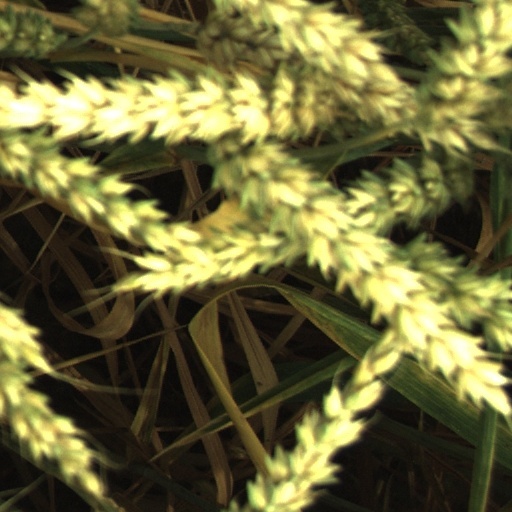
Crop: wheat